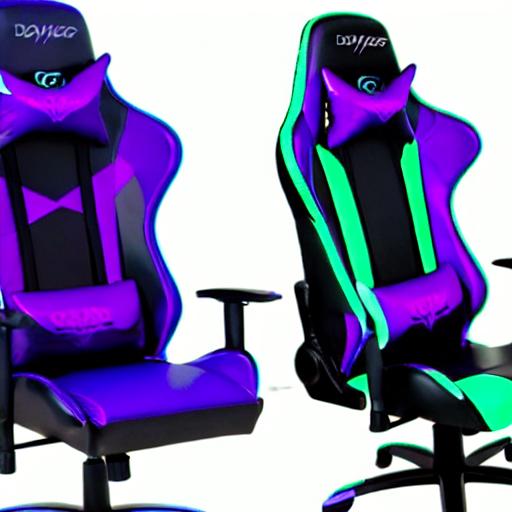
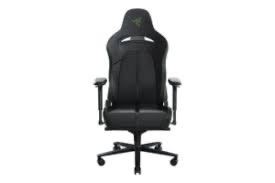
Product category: items_chair
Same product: no